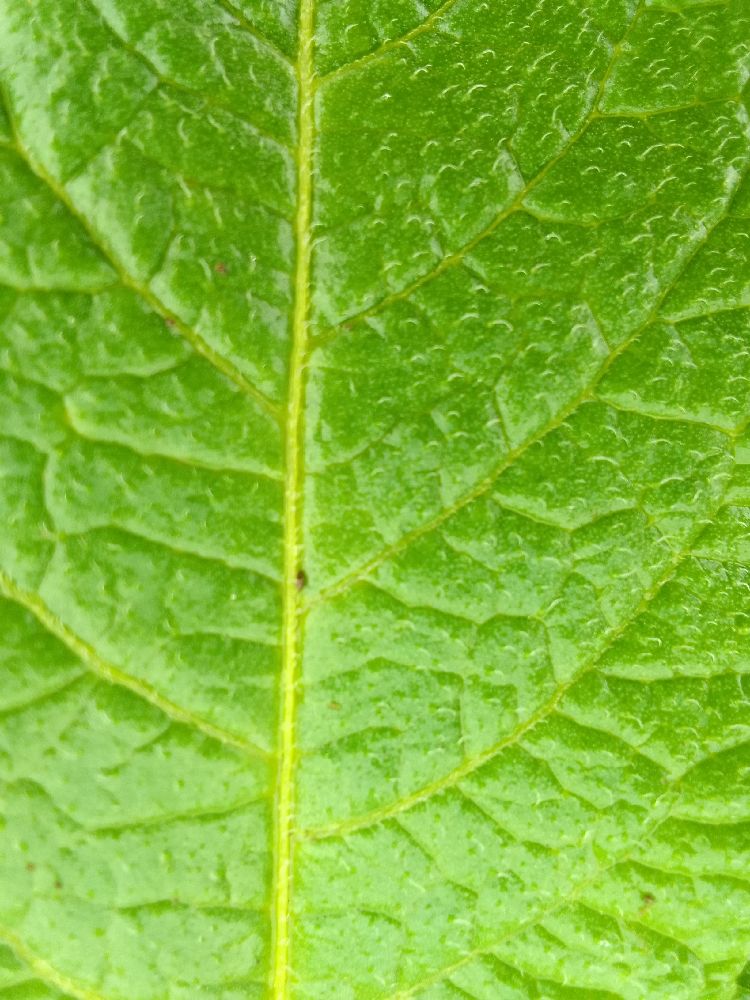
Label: Healthy